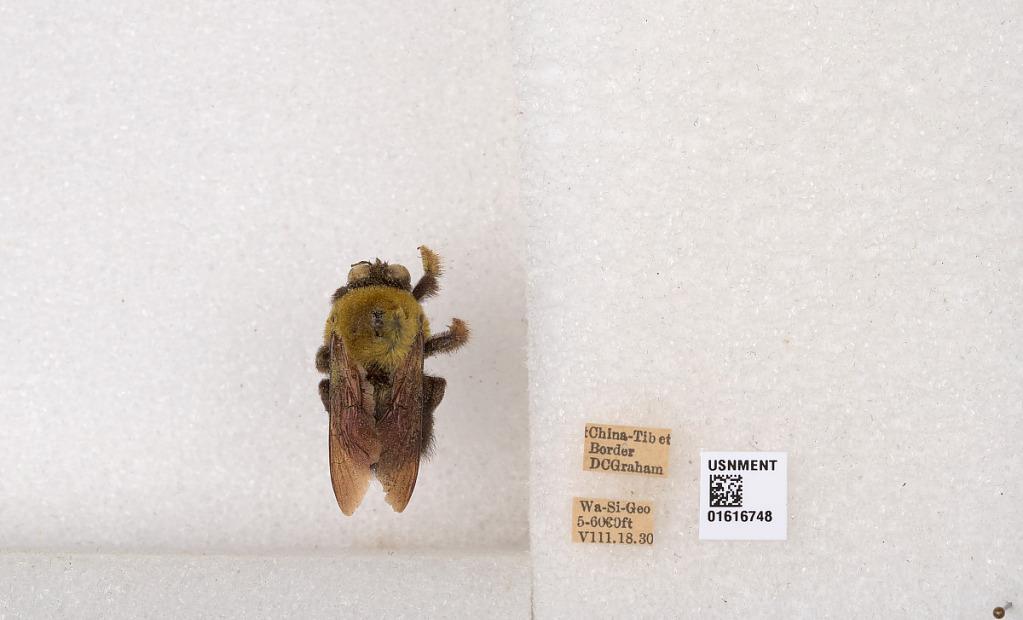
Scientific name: Xylocopa (Alloxylocopa) appendiculata appendiculata Smith
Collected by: D. Graham
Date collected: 1930-8-18
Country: China
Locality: China-Tibet Border, Wa-Si-Geo
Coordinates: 31.2098, 95.2623